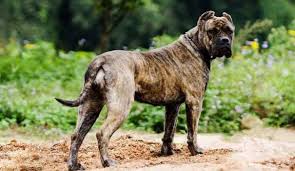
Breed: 220-n000032-Fila_Braziliero